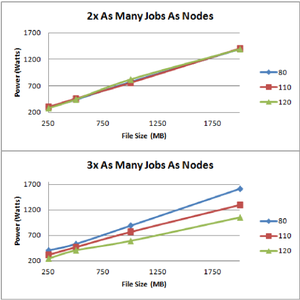
Consommation électrique d'un noeud en fonction de la température d'un noeud et de la taille du fichier a traité
MapReduce est un patron d'architecture de développement informatique, inventé par Google, dans lequel sont effectués des calculs parallèles, et souvent distribués, de données potentiellement très volumineuses, typiquement supérieures en taille à 1 téraoctet.